Monguor people

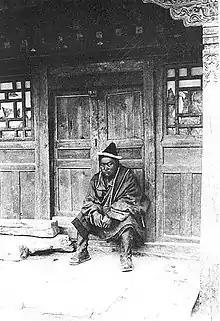
Mongour in 1901

The ethnic history of the Monguor is contested. It has been variously suggested that their origins are related to the Tuyuhun Xianbei, to Mongol troops who came to the current Qinghai-Gansu area during the time of the Mongol conquests, to the Shatuo and/or to the Han Chinese.